Pulkit Samrat

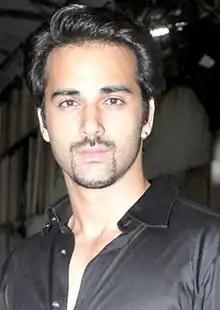
Samrat in 2015

Samrat moved to Mumbai in 2005, and made his acting debut in 2006 with the long-running television show by Balaji Telefilms, "Kyunki Saas Bhi Kabhi Bahu Thi". He portrayed Laksh Virani opposite Mouni Roy and Tia Bajpai. This got him his first recognition, and he won Indian Telly Award for Fresh New Face - Male for his performance. Samrat quit the show in 2007.